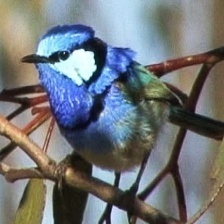
Species: SPLENDID WREN
Scientific name: MALURUS SPLENDENS